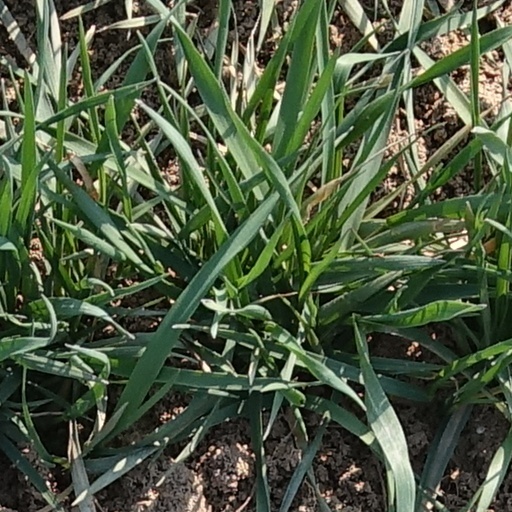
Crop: wheat